Tapo District

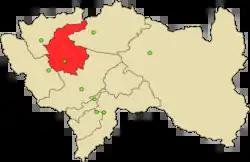
Tapo District in a map of the Province of Tarma in Peru

Tapo District is one of nine districts of the province Tarma in Peru.